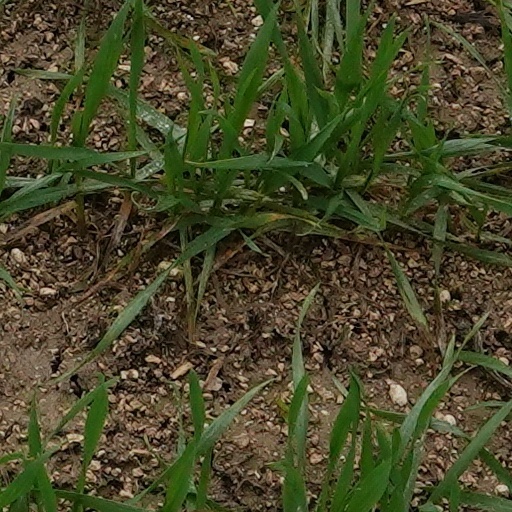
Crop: wheat